Downtown Atlanta

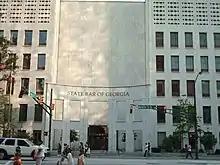
The State Bar of Georgia, the former Federal Reserve Bank of Atlanta.

Downtown contains some of the tallest buildings in Atlanta. The tallest building in Atlanta, the Bank of America Plaza building, is situated between Midtown Atlanta and Downtown. Rising at , Bank of America Plaza is also the tallest building in any of the U.S. state capitals, and one of the tallest buildings in the United States outside of New York City and Chicago.